Albert Reynolds

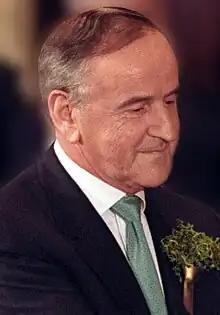
Reynolds in 1994

Albert Martin Reynolds (3 November 1932 – 21 August 2014) was an Irish Fianna Fáil politician who served as Taoiseach and Leader of Fianna Fáil from 1992 to 1994. He held several cabinet positions between 1979 and 1991, including Minister for Finance from 1988 to 1991. He served as a Teachta Dála (TD) for Longford–Roscommon from 1977 to 1992, and for Longford–Westmeath from 1992 to 2002.